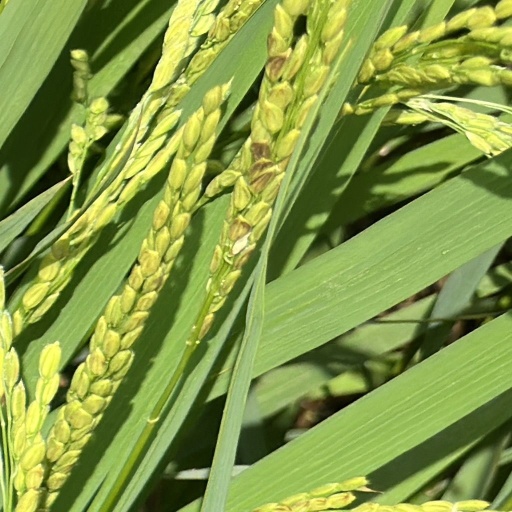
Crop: rice